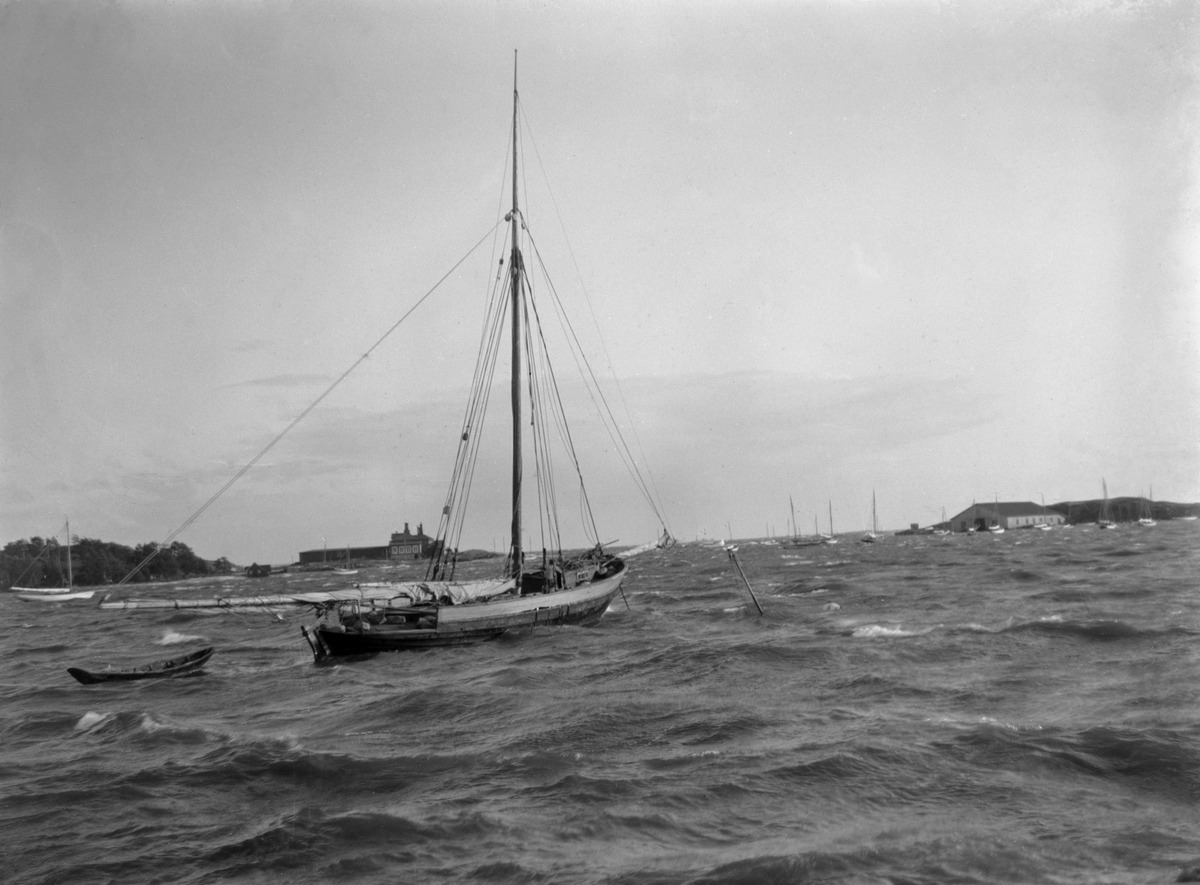
Vene ja myrskyn nostattamia aaltoja Merisataman (=Merisatamanranta) edustalla
sisällön kuvaus: Vene ja myrskyn nostattamia aaltoja Merisataman (=Merisatamanranta) edustalla. mustavalkoinen
Kuvaaja: Hausen, Reinhold, valokuvaaja
Ajankohta: kuvausaika 1914
Paikka: Suomi, Uusimaa, Helsinki, Ullanlinna Helsinki, Merisatama
Aiheet: meret, vesikulkuneuvot, veneet, purjeveneet, rannat, myrskyt, tuuli, vuodenajat